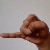
The image shows a hand gesture representing the letter 'J' in Indian Sign Language.